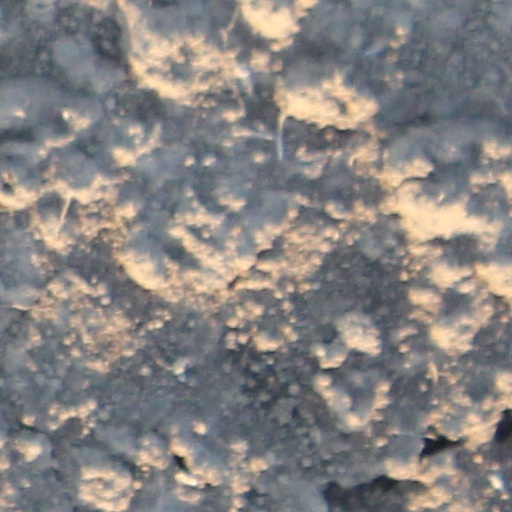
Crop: wheat